Presidency of Rodrigo Duterte

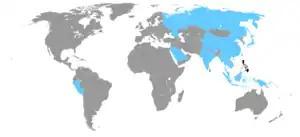
International trips made by Duterte as president

Duterte continued the 9-year K–12 implementation process initiated on May 20, 2008, during Gloria Macapagal Arroyo's presidency and continued under Arroyo's successor and Duterte's predecessor Benigno Aquino III. The process ended on June 5, 2017, during which K–12 was implemented on Grade 6; this entirely phased out the K–10 system used since May 28, 1945.